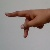
The image shows a hand gesture representing the letter 'P' in Indian Sign Language.